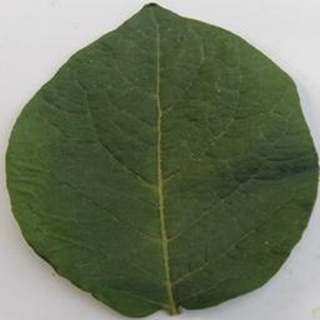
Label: healthy_potato